Andy Mangan

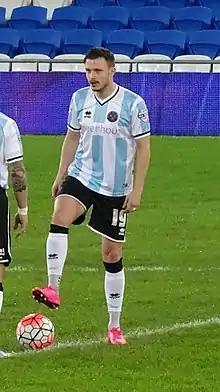
Mangan playing for Shrewsbury Town in 2016

Andrew Francis Mangan (born 30 August 1986) is an English professional football manager and former player who played as a striker. He is currently the assistant coach of Campeonato Brasileiro Série A club Botafogo.